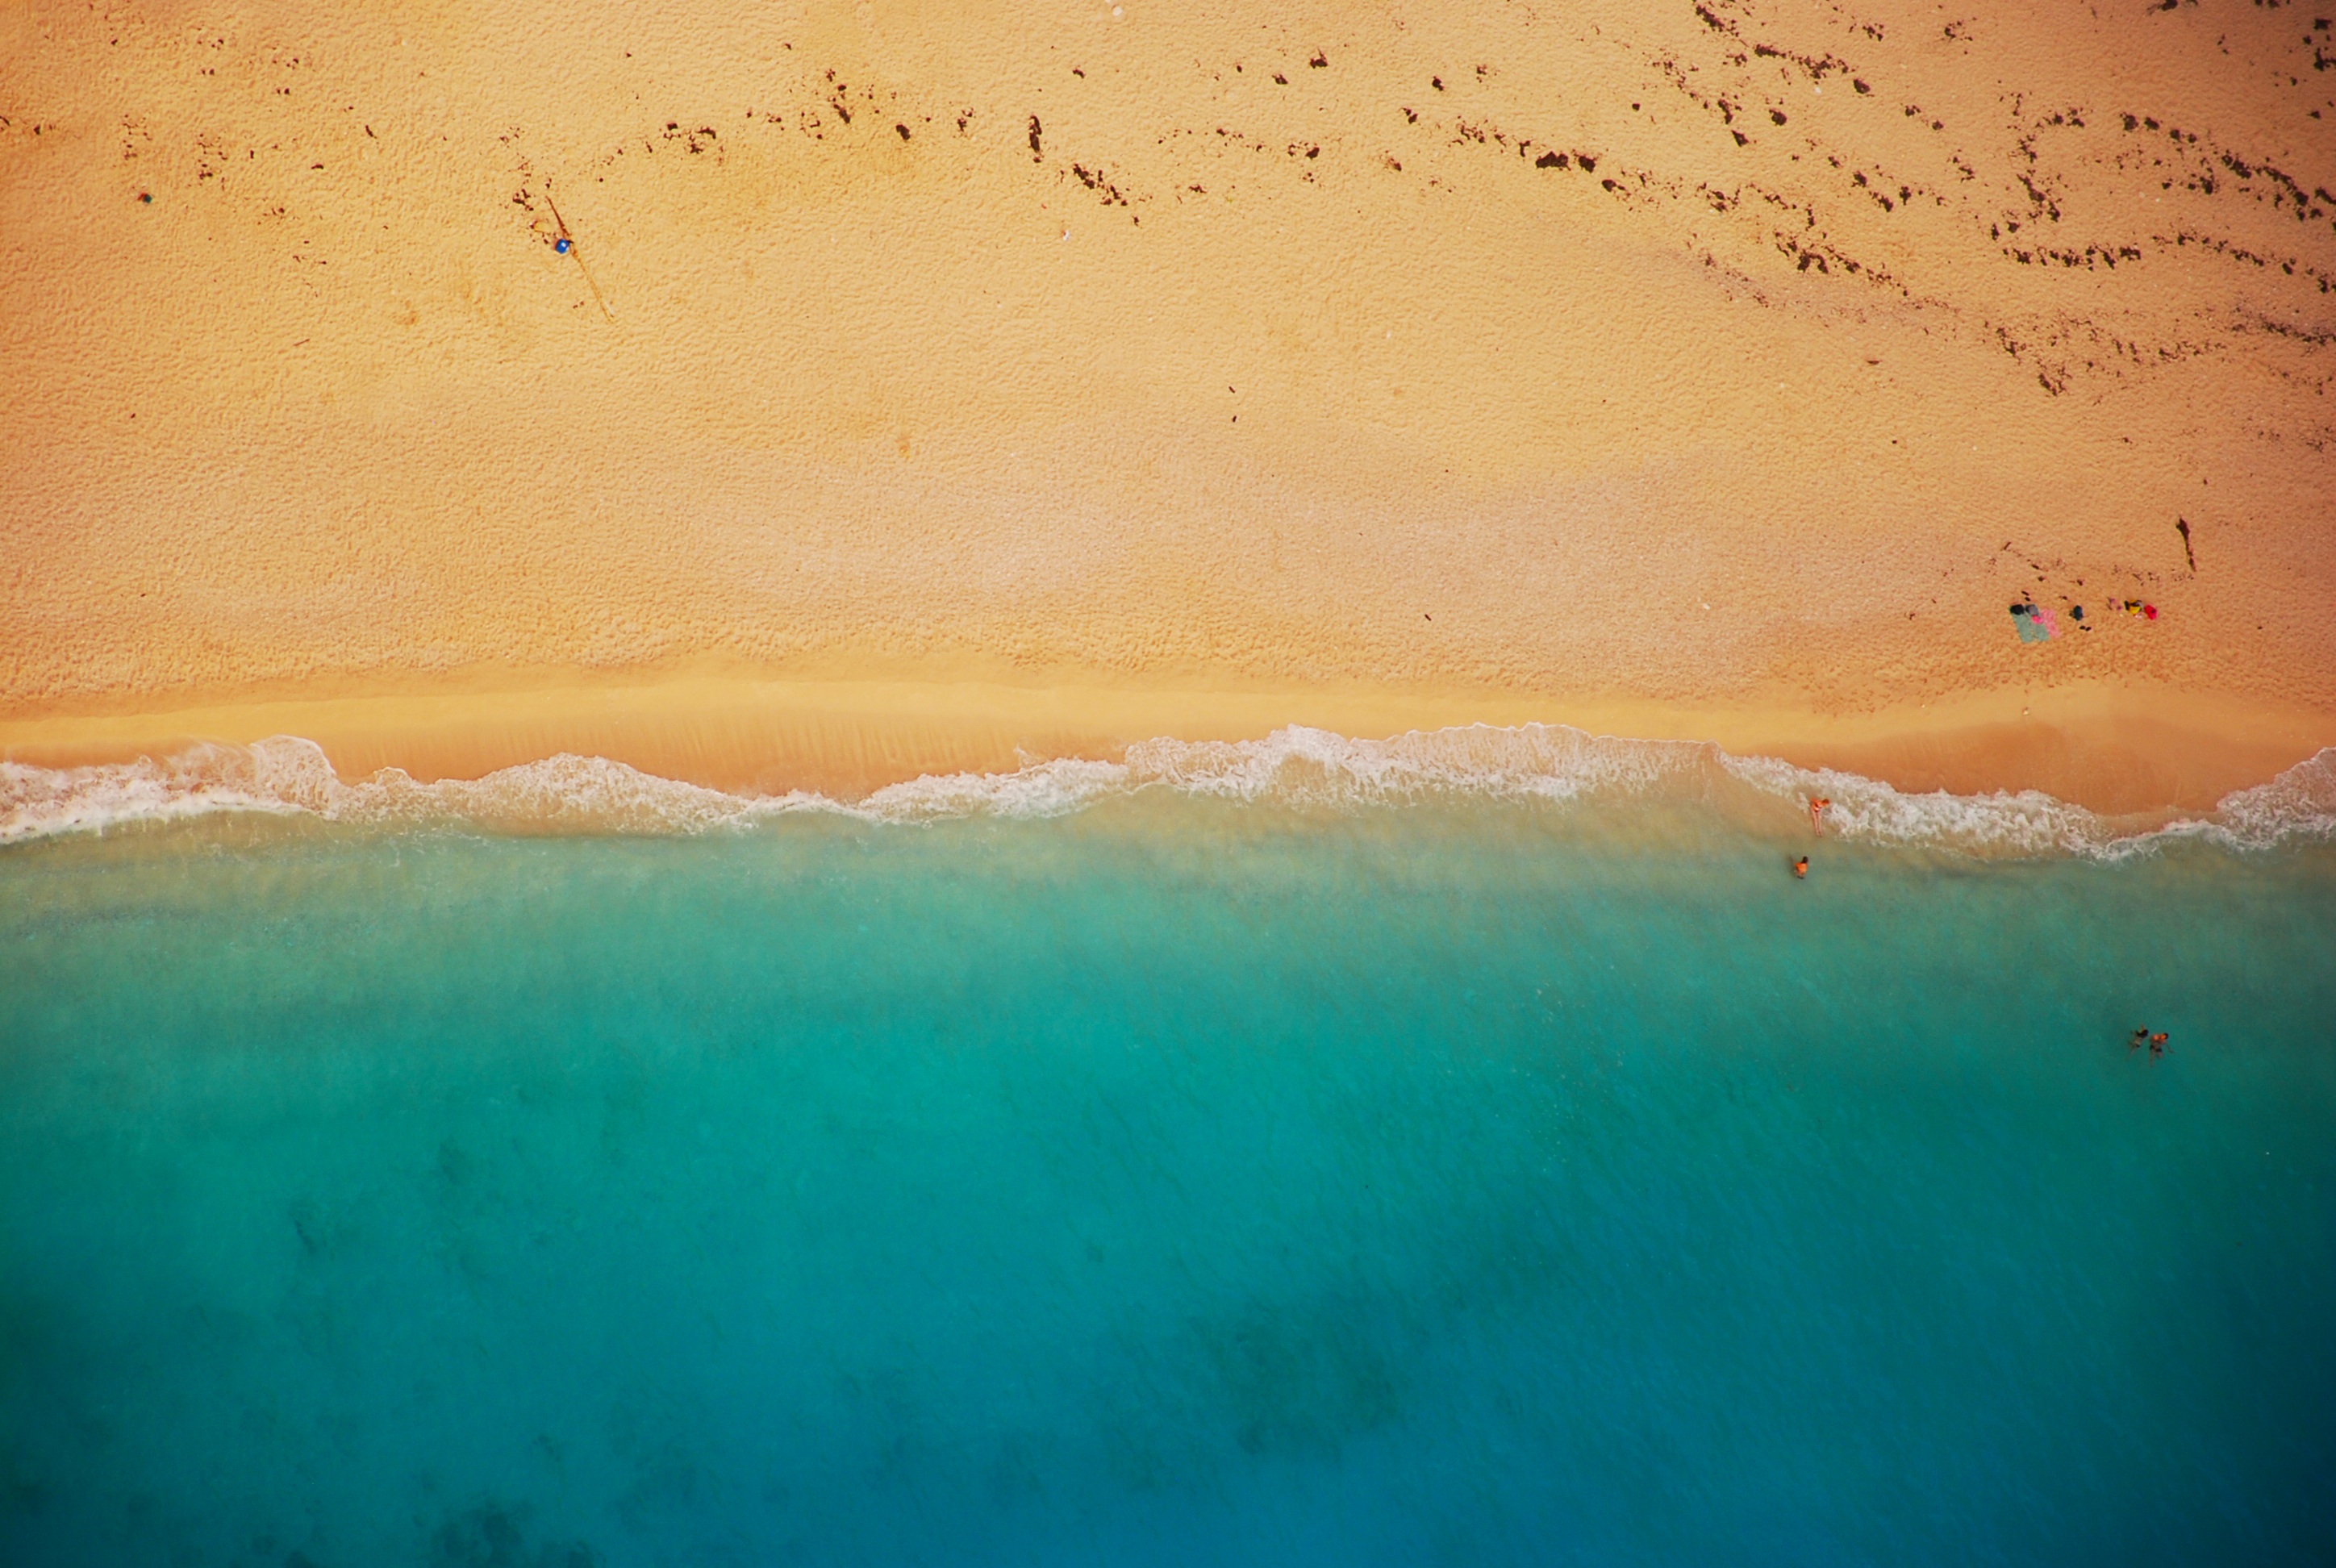
beach, landscape, sea, coast, water, nature, sand, ocean, people, sky, sunlight, shore, wave, perspective, tide, summer, vacation, tourist, travel, coastline, shoreline, pool, seaside, idyllic, tranquility, surf, relax, tranquil, scenic, tropical, seascape, holiday, blue, tourism, aerial, lifestyle, leisure, seashore, health, fitness, sand castle, bikini, swimming, outdoors, sunny, family, waves, relaxation, luxury, aqua, happy, happiness, resort, spa, climate, joy, day, depth, exotic, getaway, sunbathe, warmth, destinations, sunbather